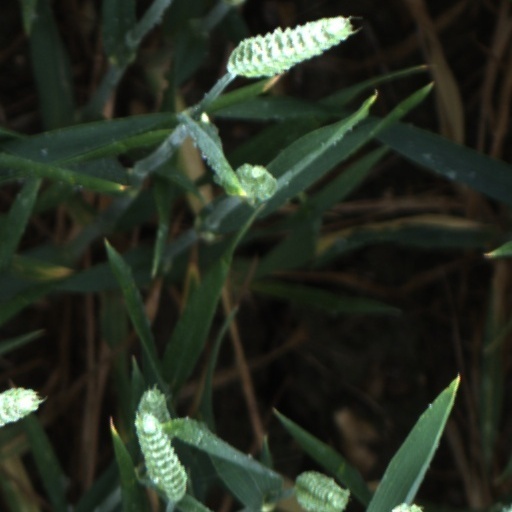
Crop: wheat